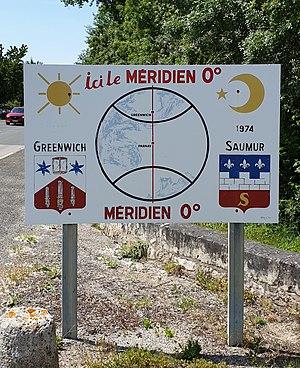
Panneau du méridien de Greenwich à Parnay (Maine-et-Loire).
Parnay est une commune française située dans le département de Maine-et-Loire, en région Pays de la Loire.